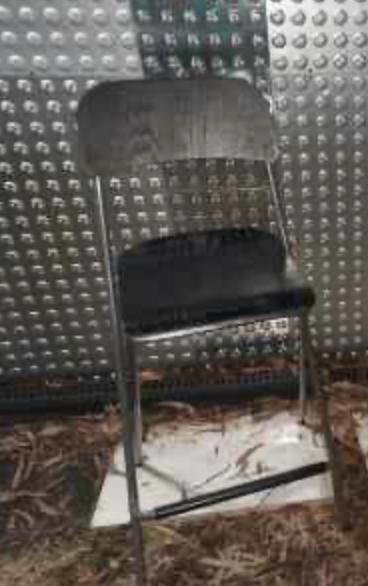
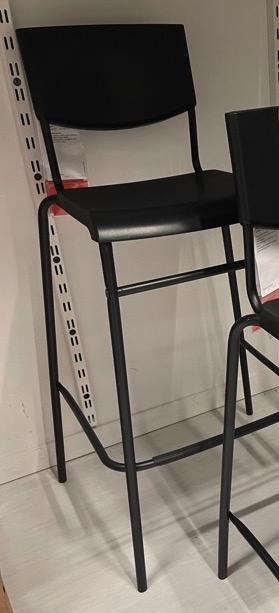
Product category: stool
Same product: no